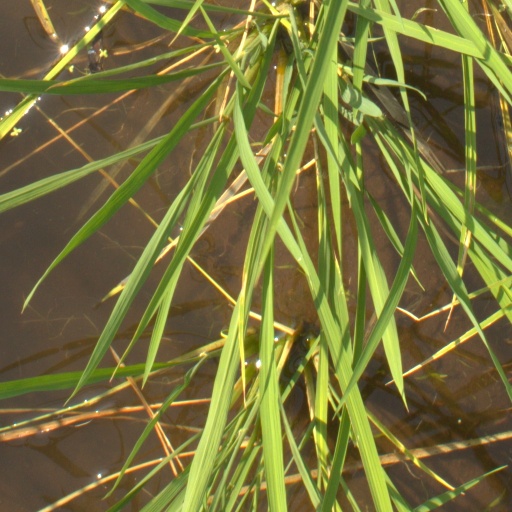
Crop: rice